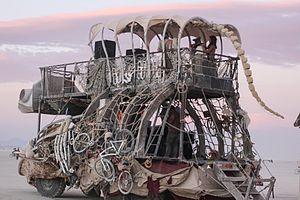
Burning Man est une grande rencontre, qui se tient chaque année dans le désert de Black Rock au Nevada pendant neuf jours. Elle a lieu la dernière semaine d'août, le premier lundi de septembre étant férié aux États-Unis. Souvent considéré comme étant un festival, son organisation et sa communauté insistent sur le fait que Burning Man n'est pas un festival, mais plutôt le rassemblement d'une communauté, dans une ville temporaire, ou encore un mouvement culturel global, basé sur dix principes.